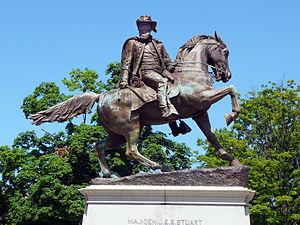
Monument Avenue est une avenue de Richmond en Virginie, aux États-Unis. C'est un exemple du style d'urbanisme « Grand American Avenue ». L'architecte principal est John Russell Pope.